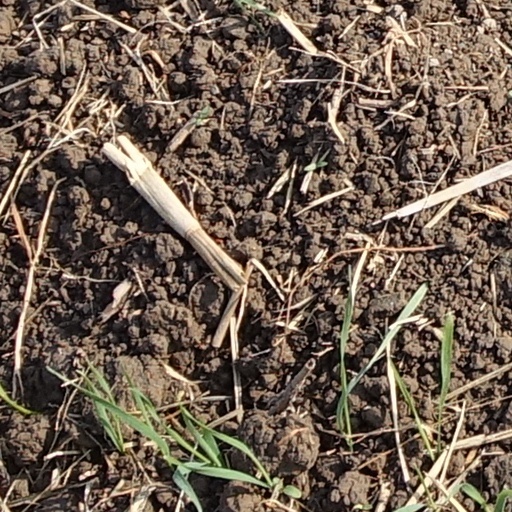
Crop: wheat